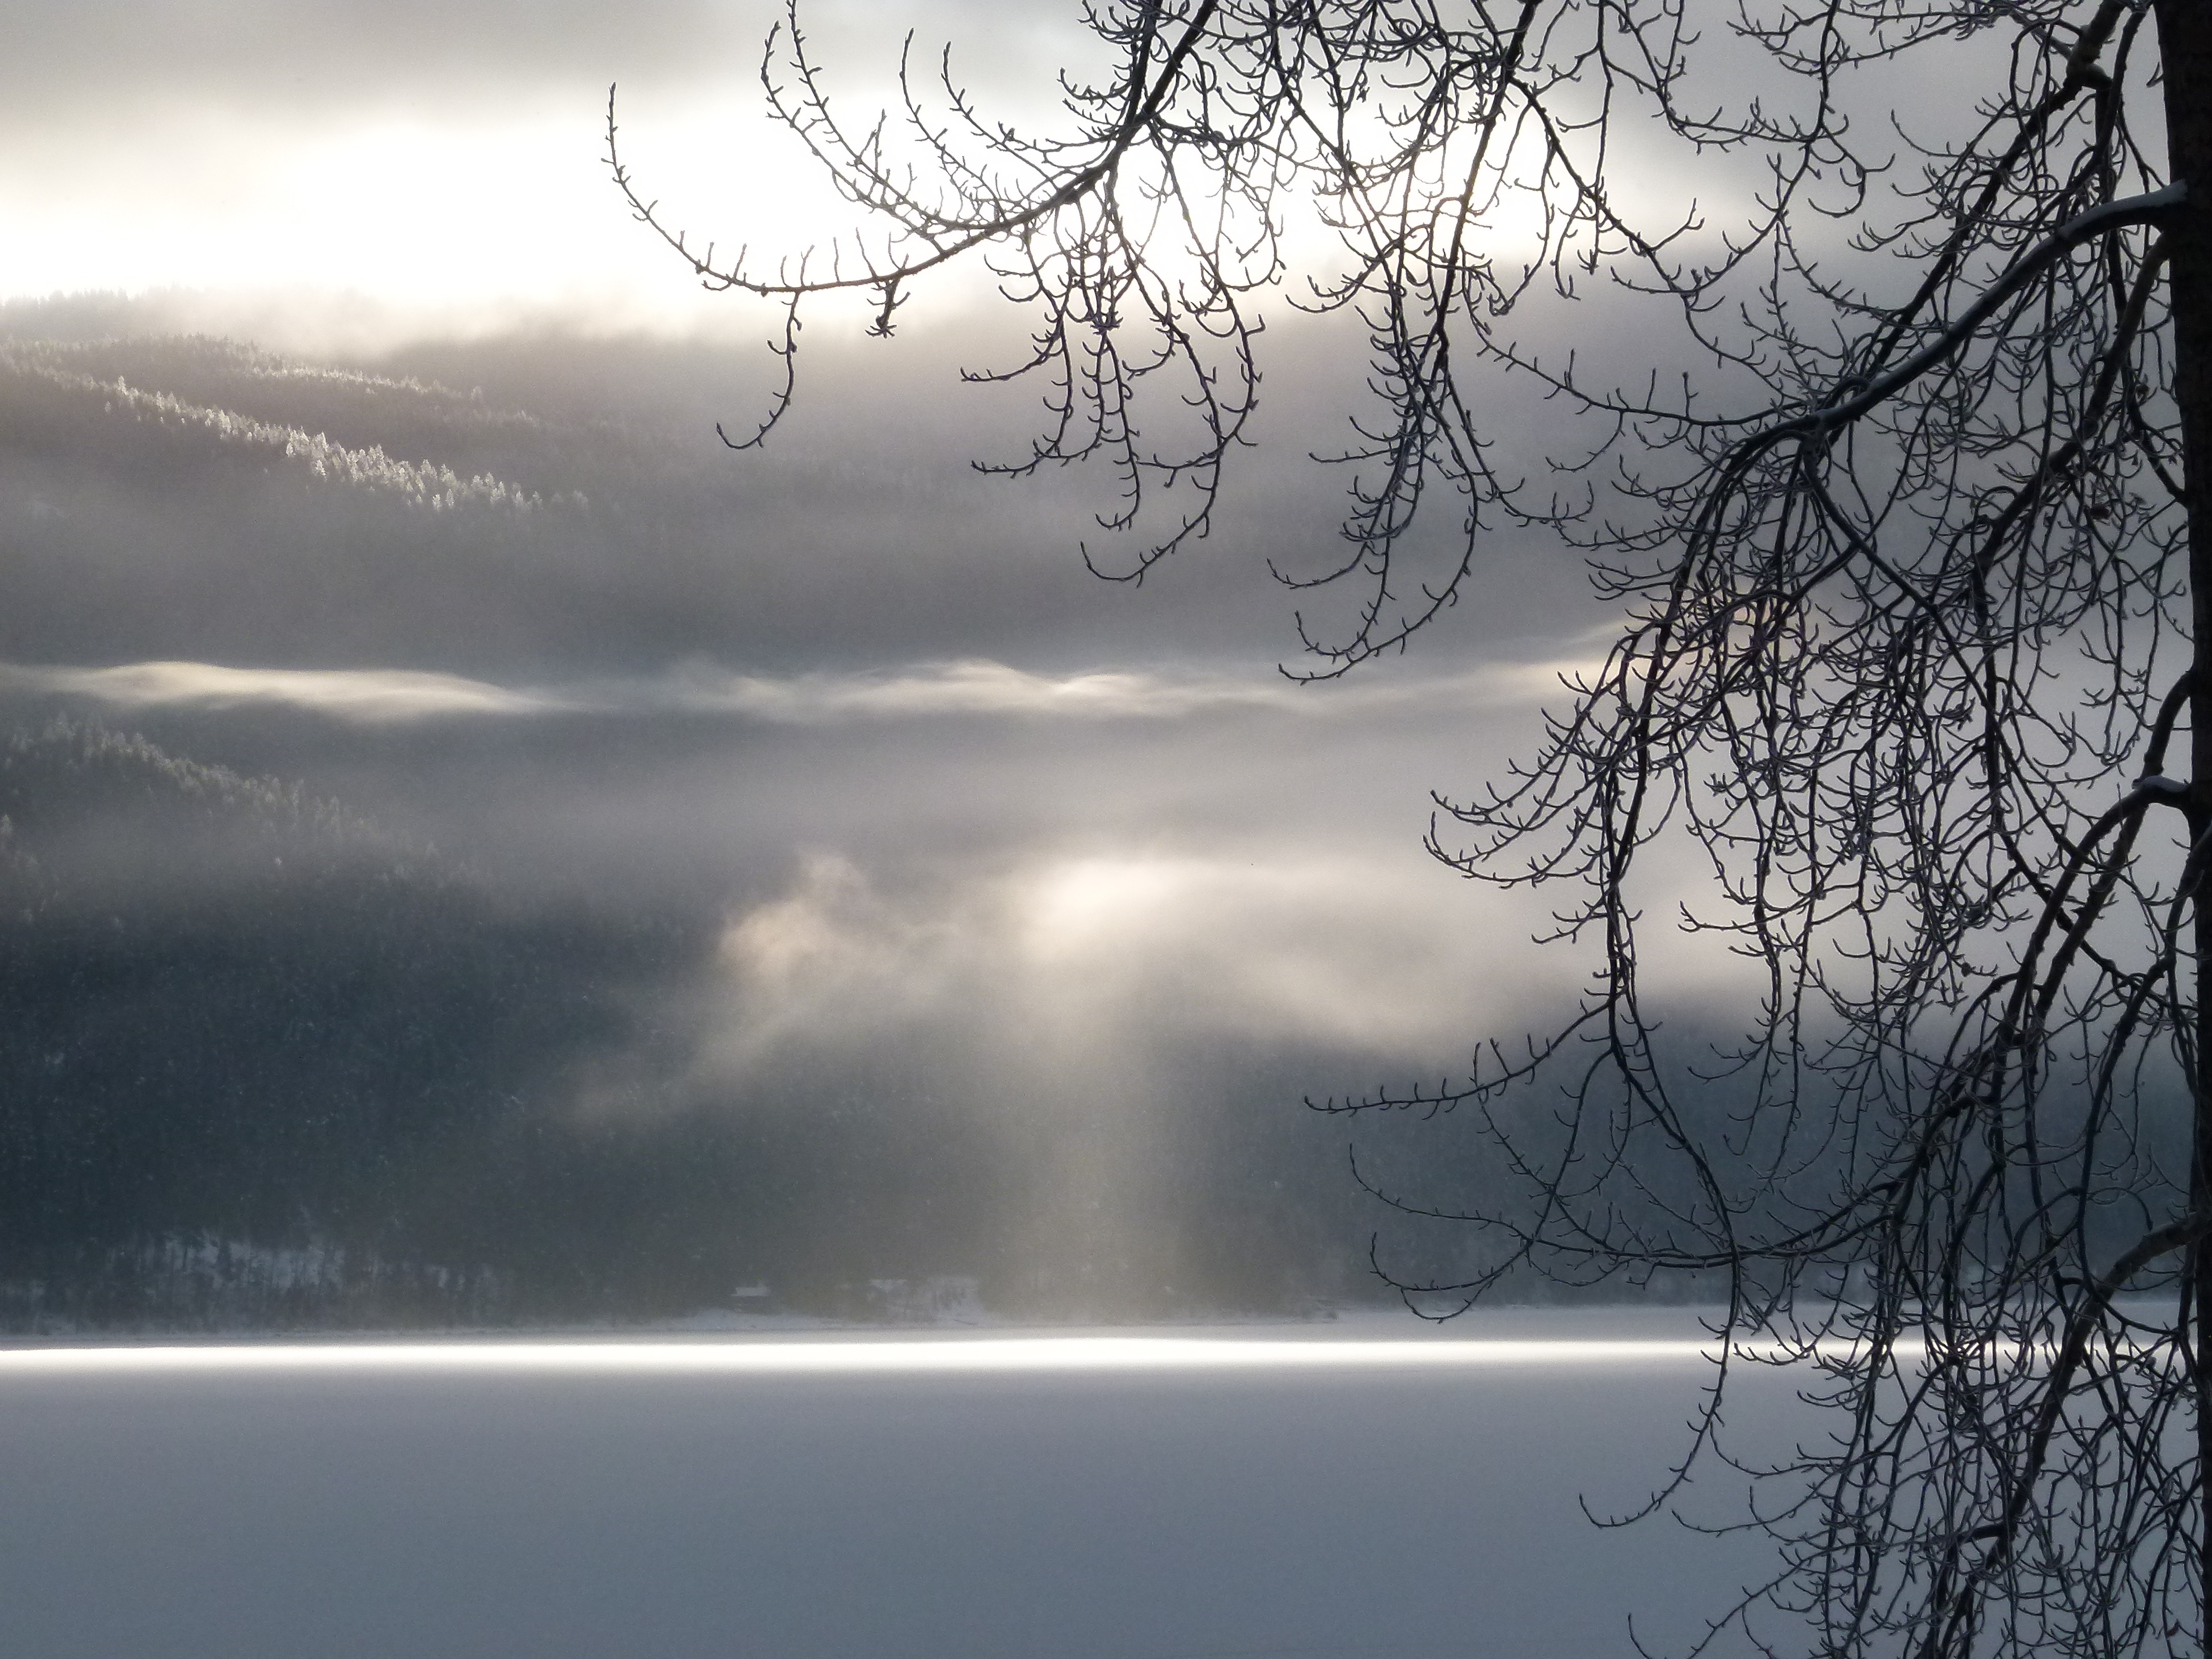
landscape, tree, water, nature, branch, snow, cold, winter, light, cloud, sky, fog, mist, sunlight, morning, lake, dawn, atmosphere, foggy, dusk, evening, reflection, scenery, weather, darkness, mountains, canada, frosty, freezing, british columbia, atmospheric phenomenon, cariboo, canim